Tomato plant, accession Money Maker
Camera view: vertical (180 deg); turntable rotation: 210 degrees
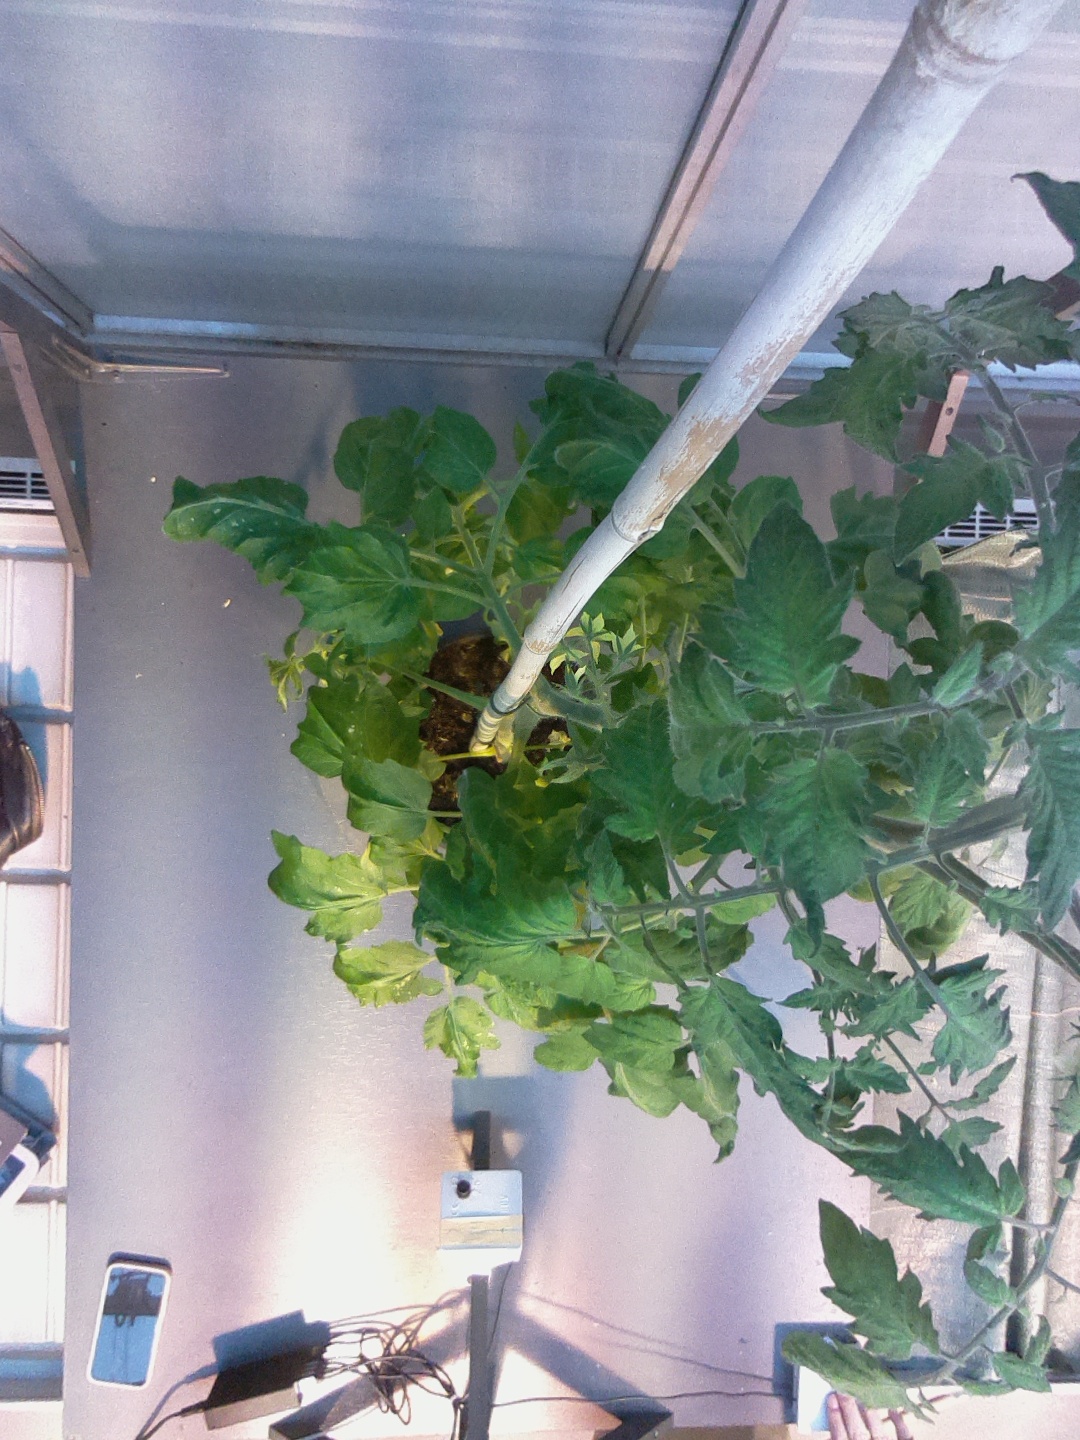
BBCH growth stage 70: Fruits at the main stem or branches visibles